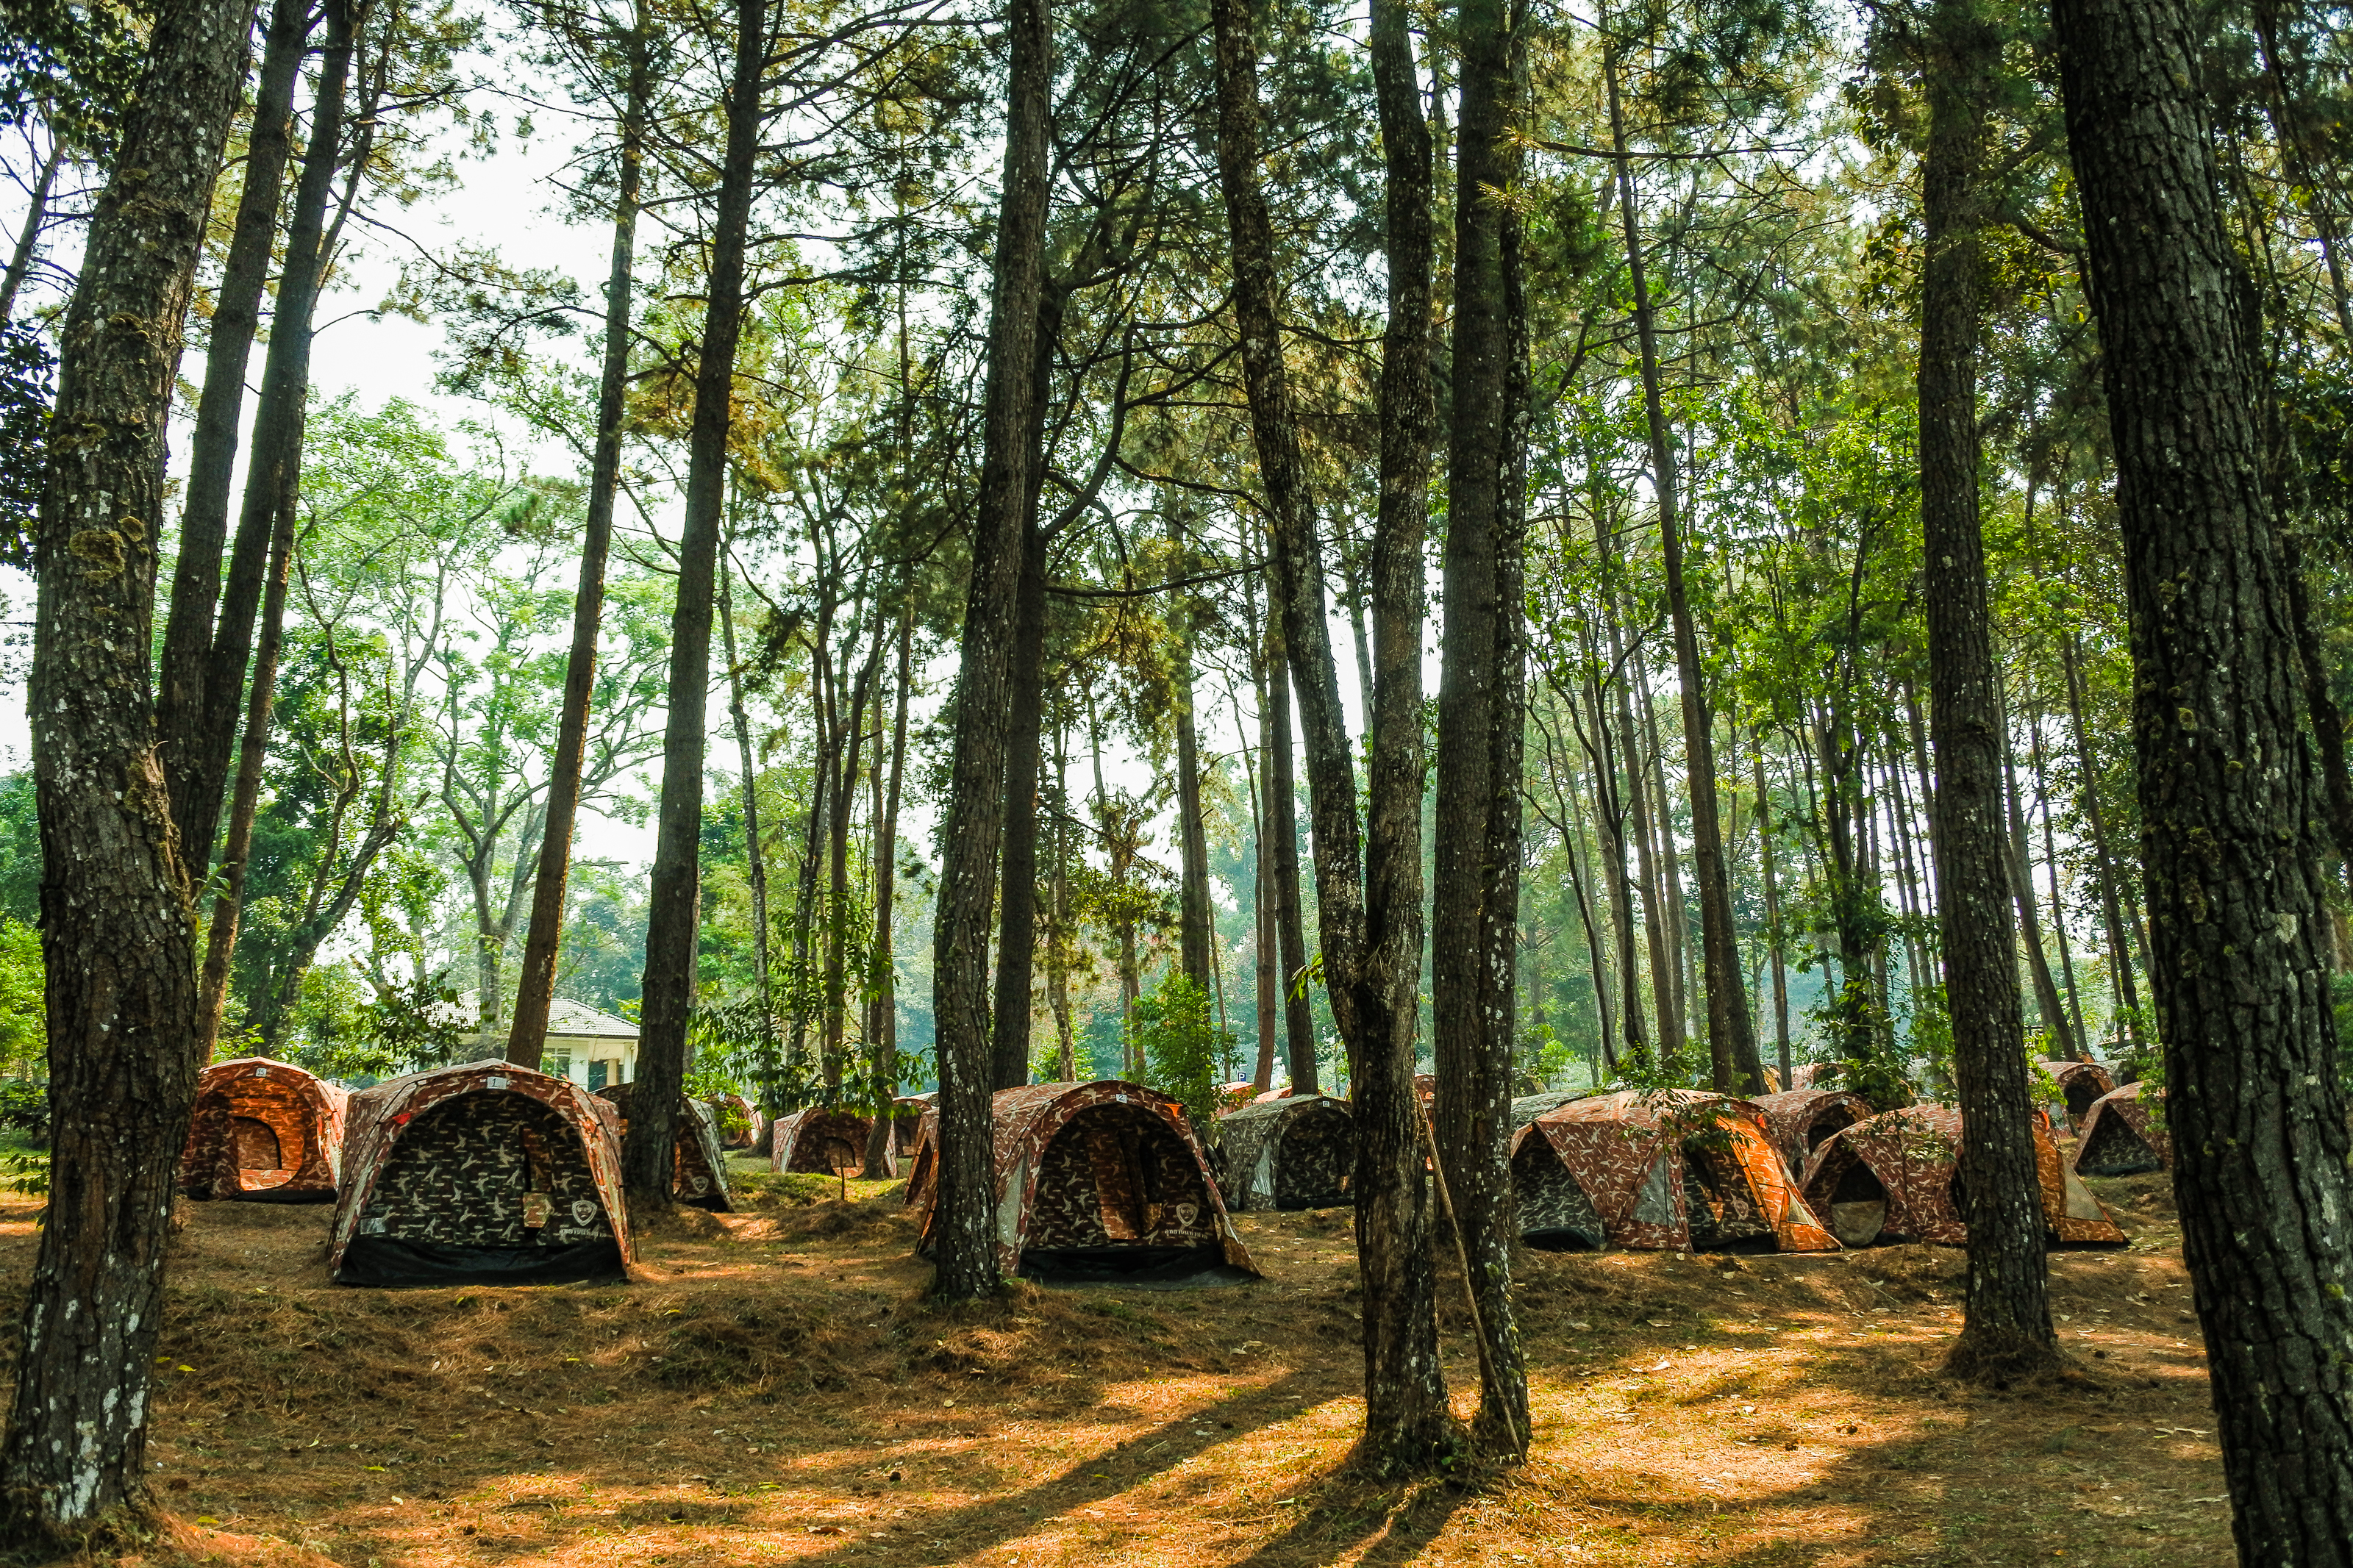
tent, camping, forest, pine tree, woodland, north, tourism, famous place, holiday, summer, mountain, thailand, national, wood, park, journey, nature, phitsanulok, tranquil scene, asia, relaxation, tree, hiking, adventure, outdoor, environment, outdoors, vacations, campsite, evening, travel, phu hin rong kla, landscape, natural environment, grove, nature reserve, vegetation, woody plant, old growth forest, biome, natural landscape, Northern hardwood forest, plant, tropical and subtropical coniferous forests, temperate broadleaf and mixed forest, trunk, wilderness, temperate coniferous forest, spruce fir forest, sunlight, jungle, valdivian temperate rain forest, state park, national park, Bigtree, plant community, grass, recreation, rainforest, wildlife, redwood, plant stem, deciduous, pine family